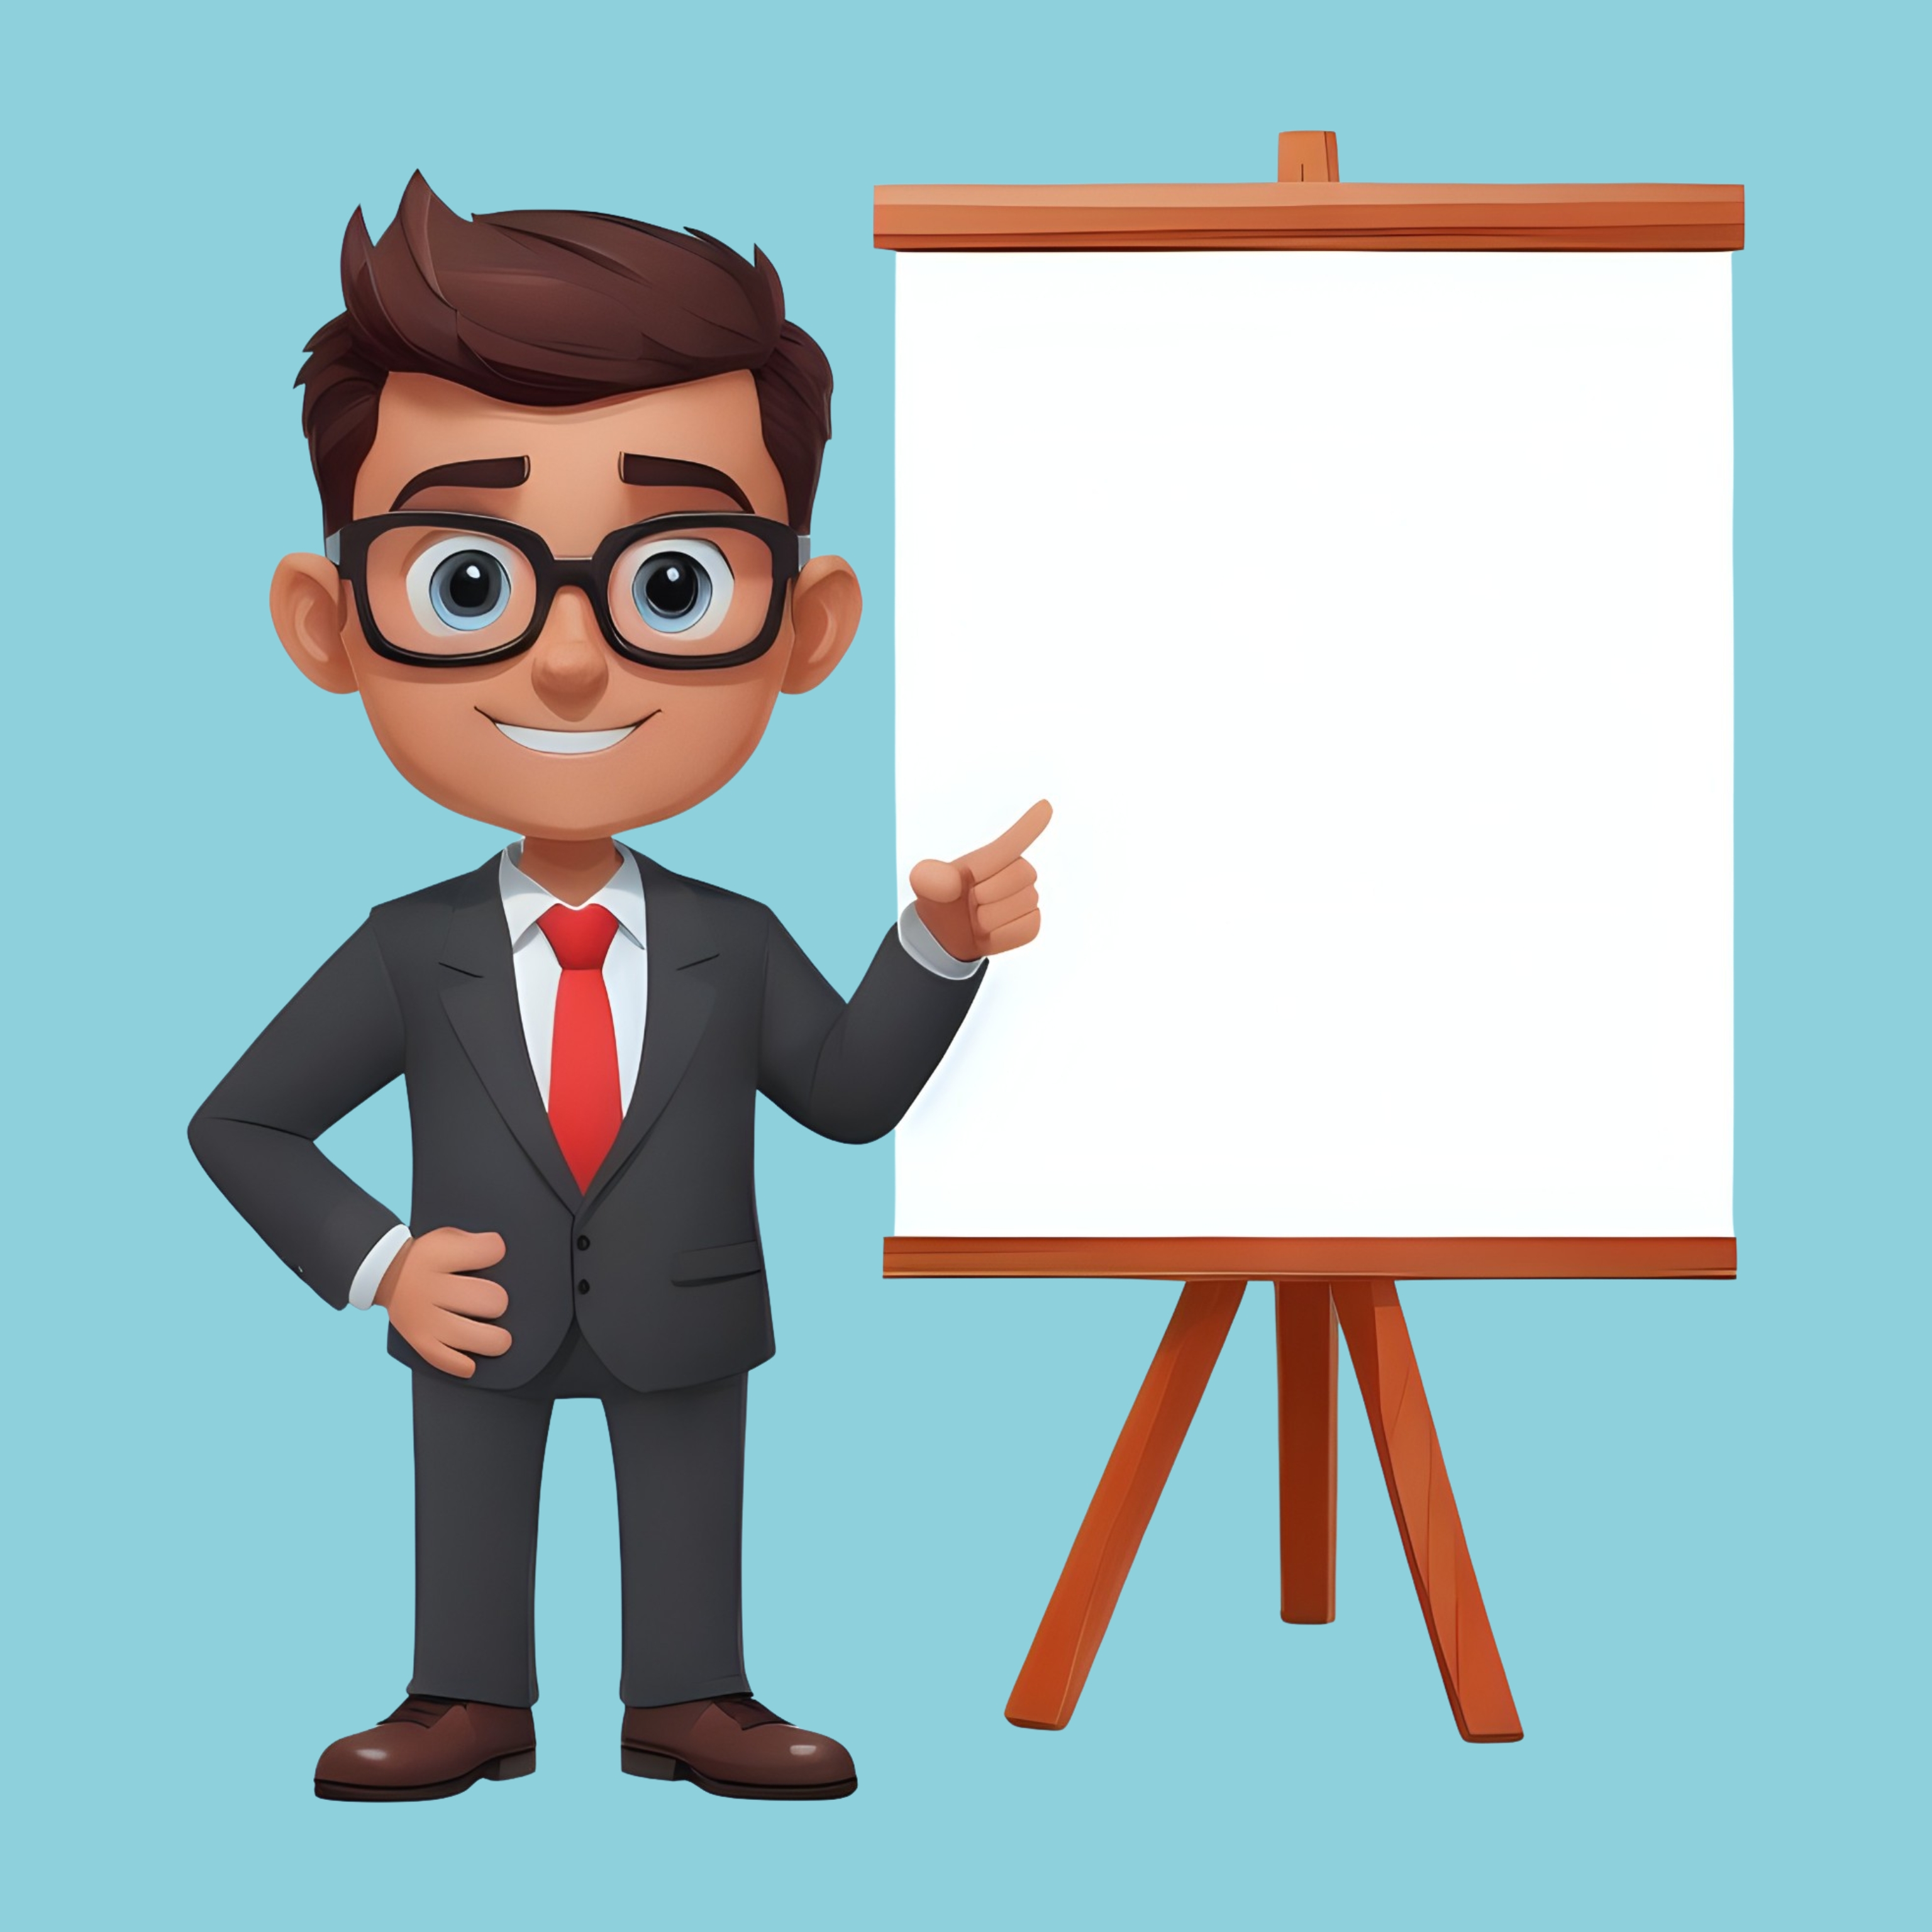
introduction, presentation, business, businessman, board, blank, paper, education, empty, success, communication, people, advertising, seminar, billboard, man, cartoon, idea, training, course, cutout, arm, standing, gesture, finger, sleeve, sharing, font, happy, thumb, graphics, job, illustration, animation, suit, rectangle, tie, drawing, white collar worker, fictional character, sitting, eyewear, clip art, Animated cartoon, formal wear, desk, conversation, employment, brand, logo